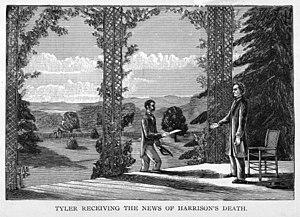
John Tyler, né le 29 mars 1790 dans le comté de Charles City et mort le 18 janvier 1862 à Richmond, est un homme d'État, militaire et avocat américain, 10ᵉ président des États-Unis et 10ᵉ vice-président des États-Unis.